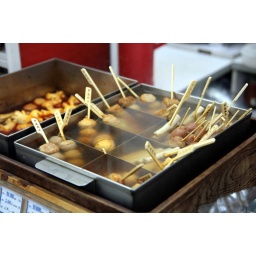
Shanghai, November 2007 -You can get sausages and fish balls like these in most corner shops...